Court, Switzerland

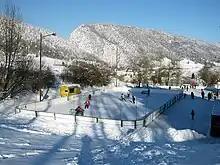
Playing ice hockey in Court in 2012

Court has a population of . , 6.0% of the population are resident foreign nationals. Over the last 10 years (2001-2011) the population has changed at a rate of -0.8%. Migration accounted for -0.3%, while births and deaths accounted for -0.1%.